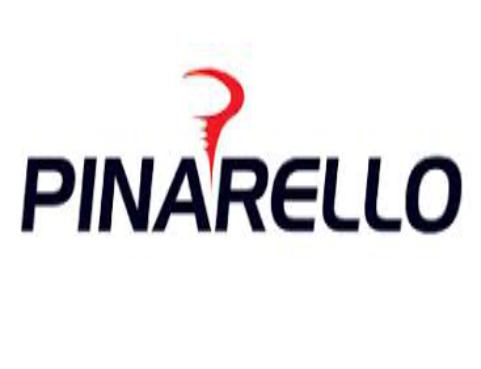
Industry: Transportation